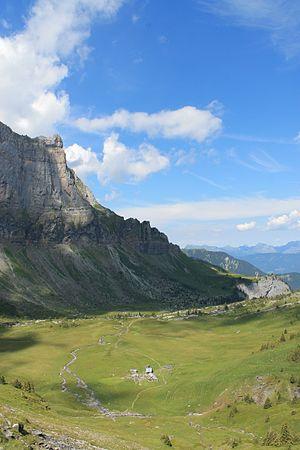
Refuge Alfred Wills. En arrière-plan, le versant oriental des rochers des Fiz avec la pointe de Sales.
Le refuge Alfred Wills est un refuge situé en France dans le département de la Haute-Savoie en région Auvergne-Rhône-Alpes.